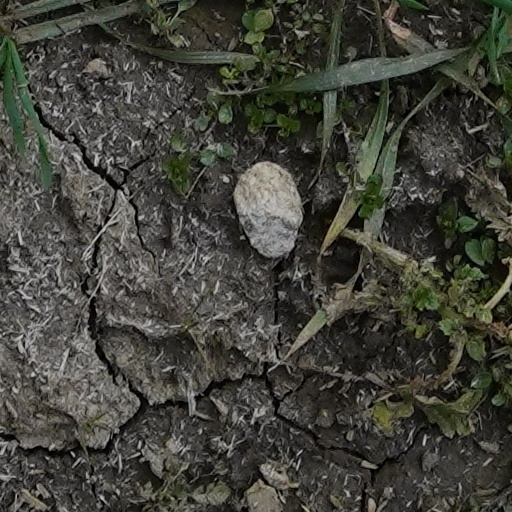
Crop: wheat